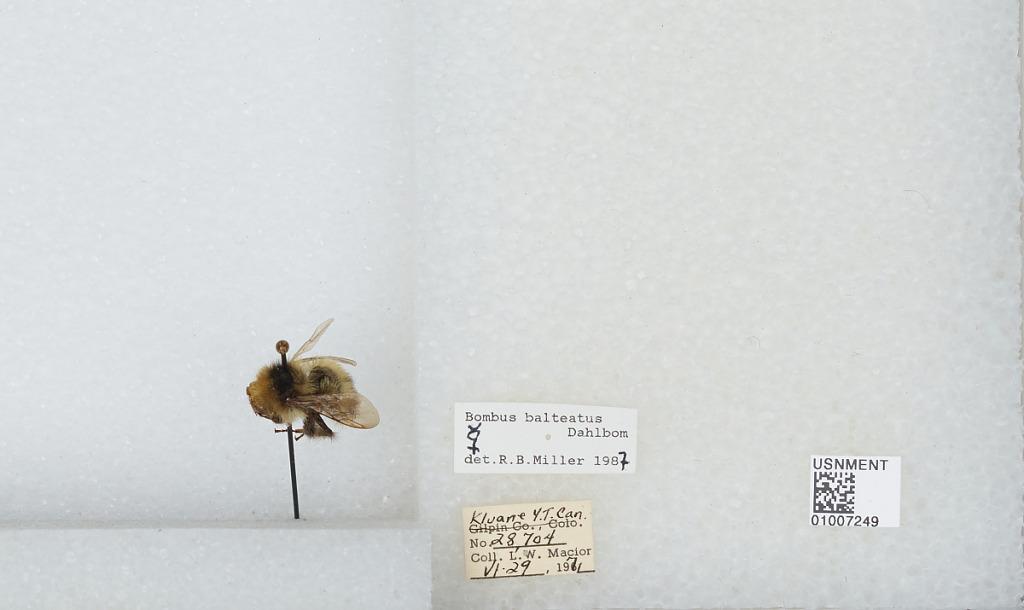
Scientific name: Bombus (Alpinobombus) balteatus Dahlbom
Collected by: L. Macior
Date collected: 1971-6-29
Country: Canada
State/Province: Yukon Territory
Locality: Kluane
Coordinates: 60.75, -139.5
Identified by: Miller, R. B.